Kanyakumari

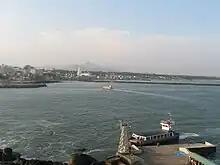
Ferries transport tourists from the mainland to Vivekananda Rock Memorial and "Tiruvalluvar Statue" (where this photo was taken).

Near Kanyakumari's southern shore stands a monument to the memory of those who died in the 2004 Indian Ocean earthquake and tsunami, an underwater megathrust earthquake that claimed around 230,000 lives in many countries, including India, Sri Lanka, Somalia, Thailand, Maldives, and Indonesia.